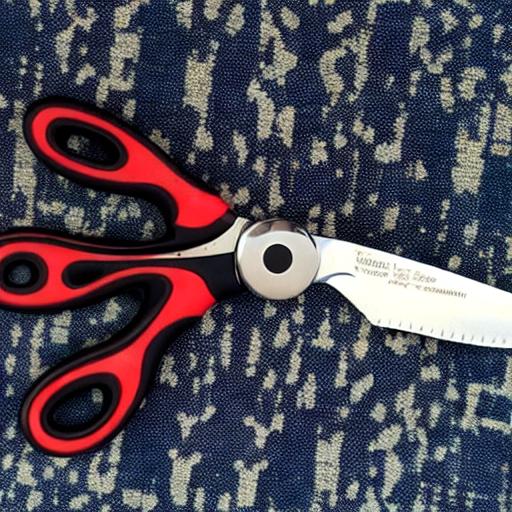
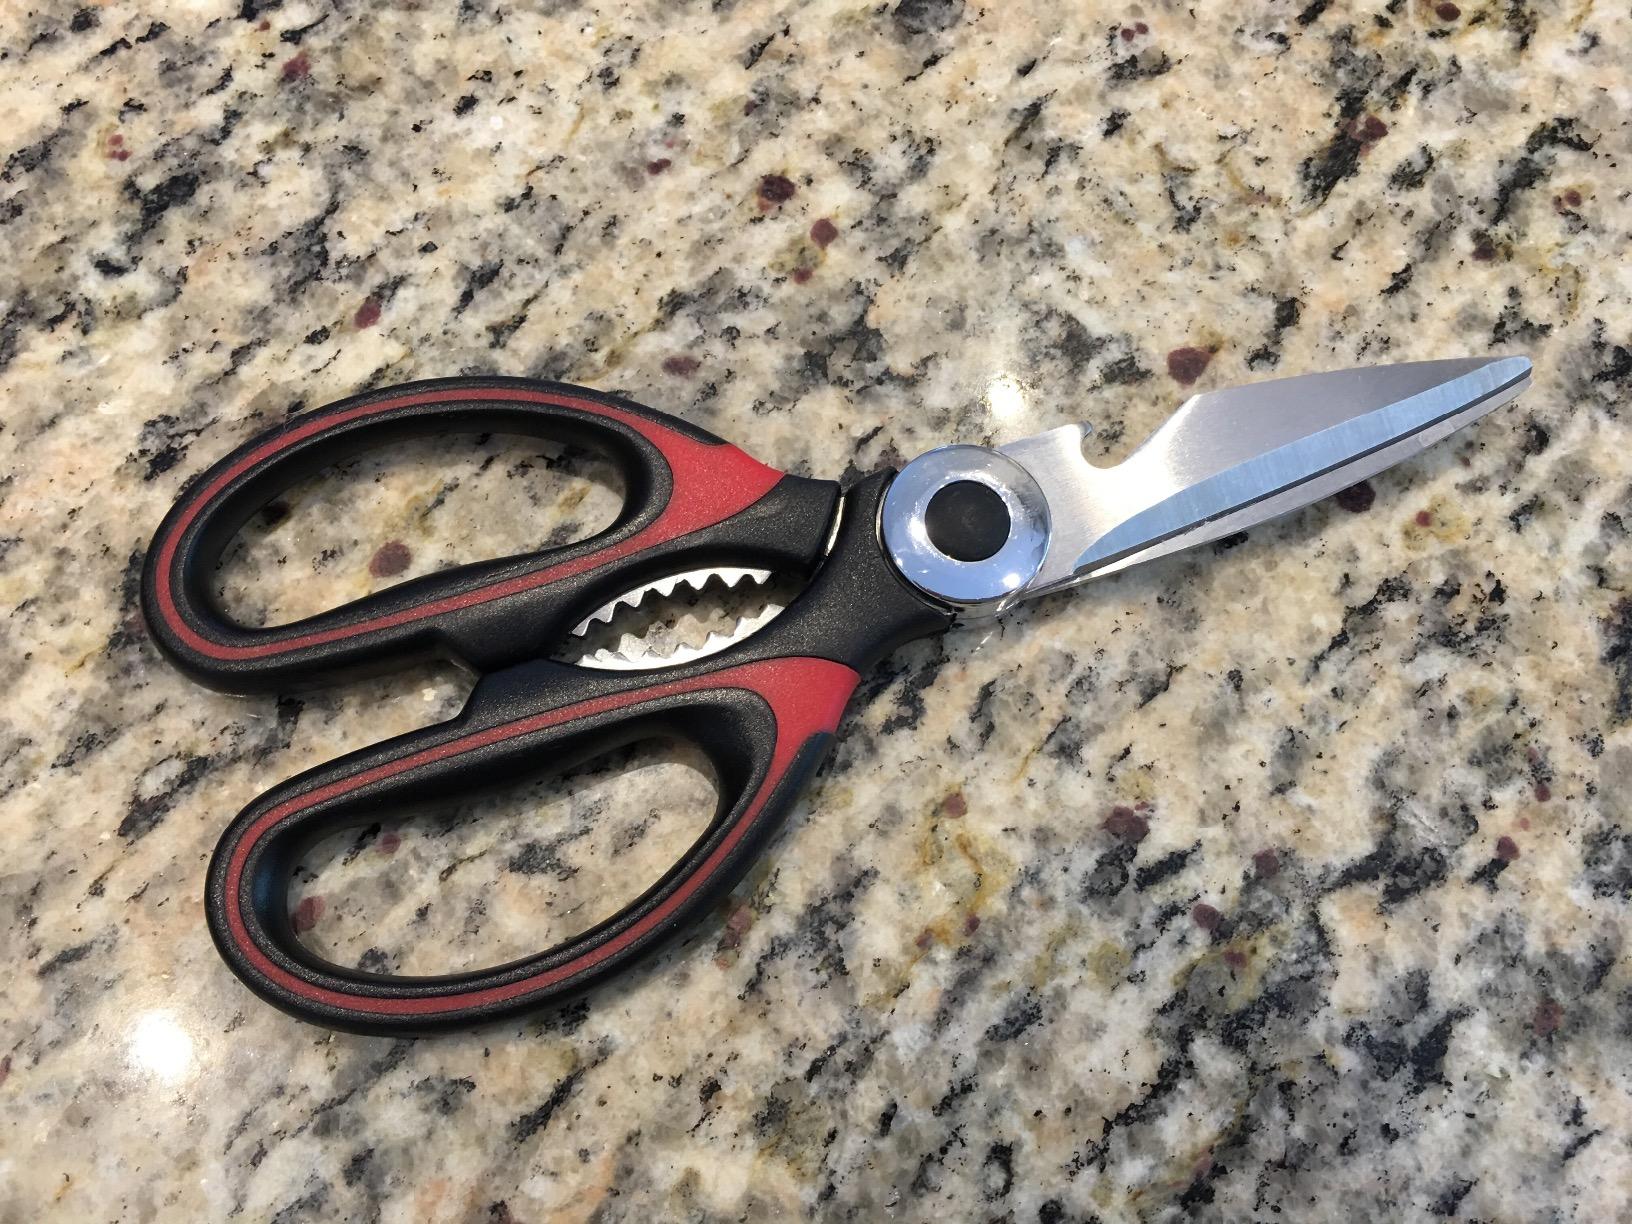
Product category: items_knife
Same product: no